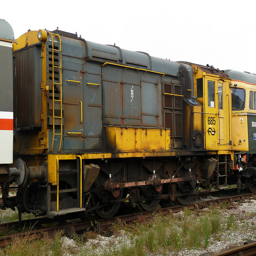
An old and rusty yellow and black train.
A train sitting on a track. The train is really rusty.
A PICTURE OF A WEATHERED YELLOW AND BLACK TRAIN
a yellow and black train is on some tracks
The side view train carts on top of rail road tracks.